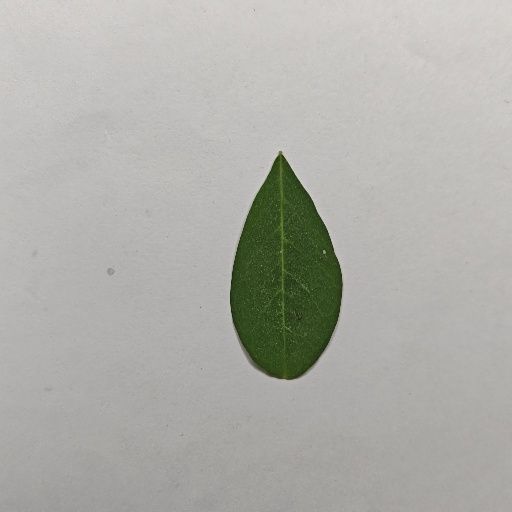
Species: Sojina
Leaf condition: Healthy Leaf